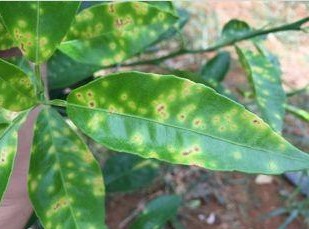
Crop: unknown
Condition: citrus_canker